Derbyshire and Staffordshire extension

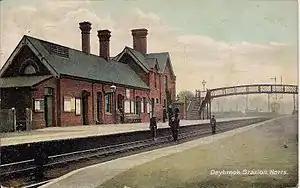
Daybrook railway station

Conveying coal from northern coalfields to London to the southern counties was a huge operation, bringing in very considerable income. The GNR had access to collieries in South and West Yorkshire, but the Midland Railway and the GNR had a traffic sharing agreement in place, which required the GNR to pay significant toll for coal passing through Nottingham. Finding this oppressive, the GNR tried in 1862 to get a line from Colwick to Codnor Park, where there was a huge ironworks, already long established, coupled with coal and iron mines dominated by the Butterley Company. The line would have extended directly westward from the GNR terminus at Nottingham (London Road) through Lenton and Radford. However the Midland Railway offered a new traffic agreement which appeared to be equitable to the GNR, and was accepted by them. In fact it stored up trouble for the future. In 1868 the Midland Railway opened its independent line from Bedford to London; hitherto it had relied on running over the GNR main line between Hitchin and London. Now no longer beholden to the GNR, it took a tougher line than ever in the Nottingham area, ending the traffic-sharing agreement. Shortly a ruinous rates war followed, and on 2 April 1871 the GNR was barred from running its coal trains through the Midland lines at all. Faced with a massive loss of income, the GNR was spurred to making its own line into the Derbyshire coalfield.